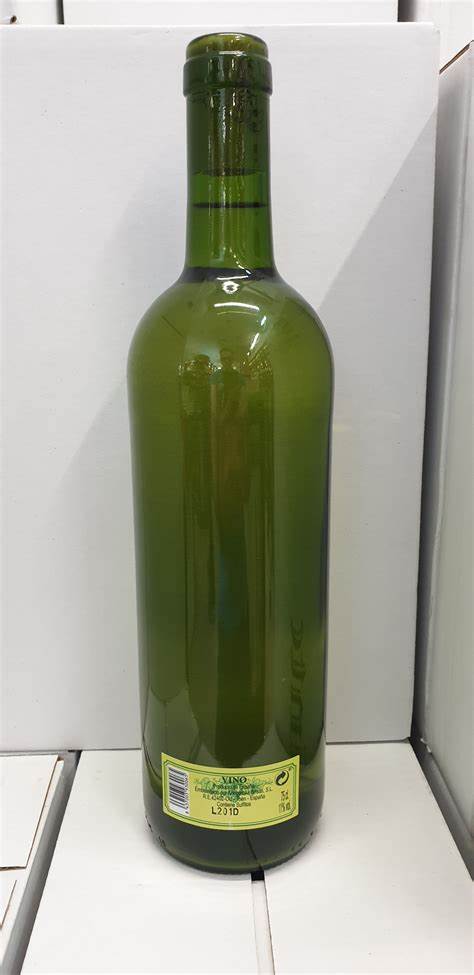
Waste category: glass